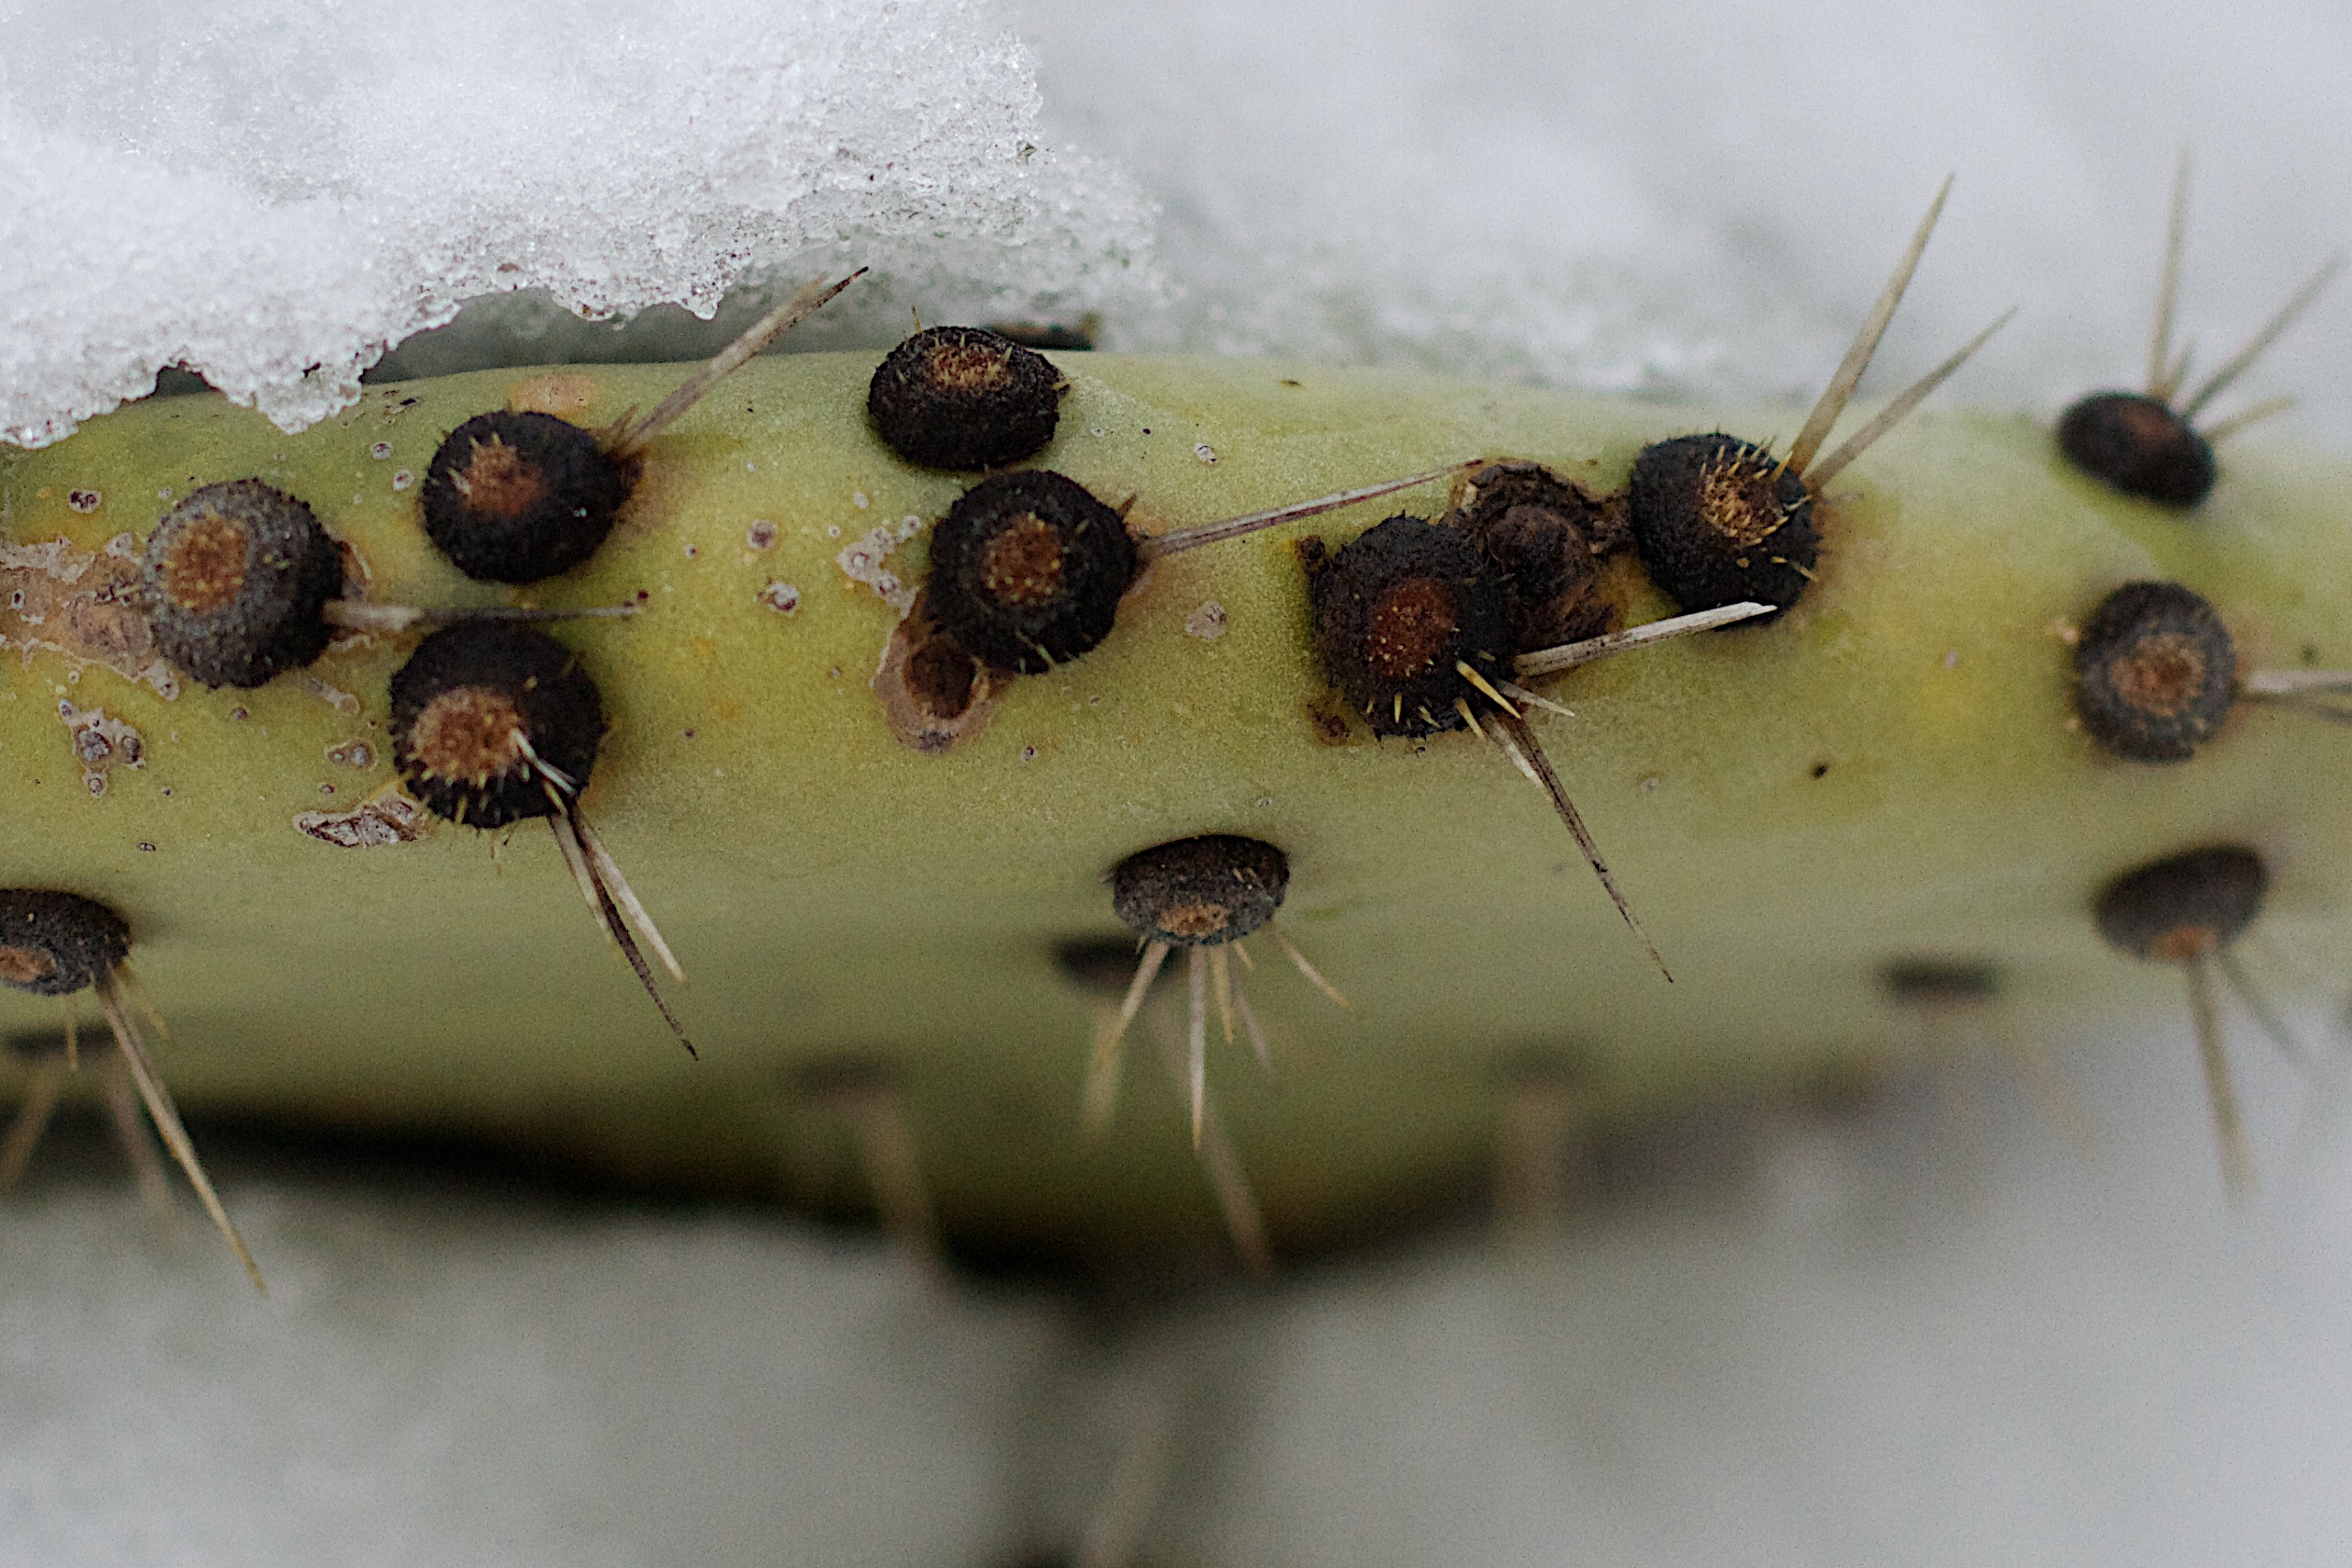
snow, cactus, photography, leaf, flower, insect, fauna, invertebrate, close up, ant, pest, larva, macro photography, membrane winged insect